Cuckoo Stone

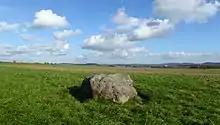
The stone, facing the east

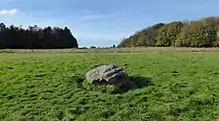
The Stone, facing the west

The Cuckoo Stone is a squat sarsen stone which lies on its side. It is the same type of stone as the largest stones used in the Stonehenge circle. The site of Woodhenge is around 500 metres to the east of the Cuckoo Stone, with Durrington Walls to the northeast. Stonehenge is around 2.5 kilometres to the southwest. The Cuckoo Stone was recorded by Richard Colt-Hoare on his 1810 map of the Stonehenge landscape. The nearest other known sarsen stone is that found within Woodhenge during excavations in 1926–1928.